McIntosh Sugarworks

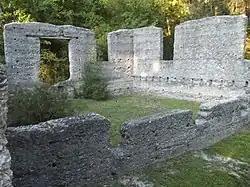
Ruins on the site

The McIntosh Sugarworks, near St. Marys, Georgia, was built in the late 1820s by John Houstoun McIntosh. They are a significant example of tabby concrete architecture and represent an industrial component of southeastern plantation agriculture. The Tabby Ruins, as they are also known, are at 3600 Charlie Smith Sr. Highway at Georgia Spur 40, six miles north of St. Marys. The entrance is approximately across the street from the entrance to the Naval Submarine Base Kings Bay, on Charlie Smith Highway, at .